Early life and career of Joe Biden

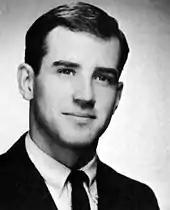
Biden in 1965, while a student at the University of Delaware

Joseph Robinette Biden Jr., the 46th president of the United States, was born on November 20, 1942, at St. Mary's Hospital in Scranton, Pennsylvania, to Catherine Eugenia "Jean" Biden (née Finnegan) and Joseph Robinette Biden Sr. The oldest child in a Catholic family, Biden has a sister, Valerie, and two brothers, Francis and James.